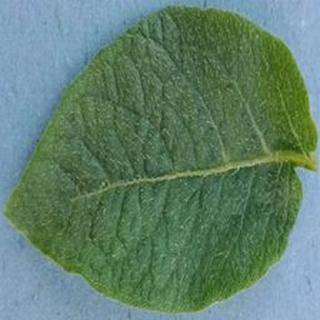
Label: healthy_potato